Massimilla Doni

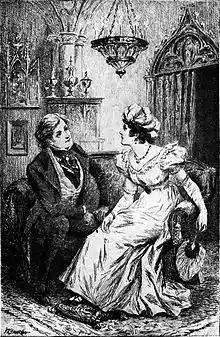
Image from "Massimilla Doni"

Its first chapter was published in 1837 in the "Études philosophiques" of "la Comédie humaine" alongside "Gambara", "les Proscrits" and "Séraphîta". Its second chapter was published in 1839 in the review "la France musicale", under the title "Une représentation du 'Mosè in Egitto' " by Rossini in Venice, with a preamble underlining the role Stendhal had played in making Rossini known in France.